2020 Royal Chapel of Milot fire

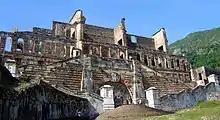
Sans-Souci Palace

King Henri Christophe had Our Lady of the Immaculate Conception built by Joseph Chery Warlock. The construction took place from 1810-1813. It is located at the entry to the Sans-Souci Palace, in the town of Milot, Nord, about 5 kilometers (3.1 mi) northeast of the Citadelle Laferrière, and 13 kilometers (8.1 mi) southwest of the Three Bays Protected Area.